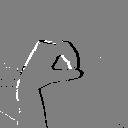
ASL letter: o